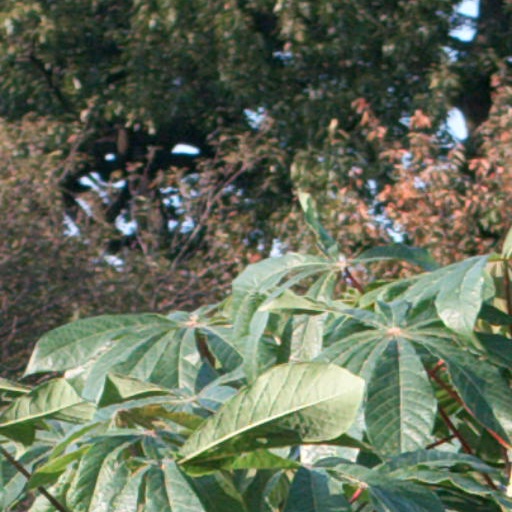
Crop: cassava